1518

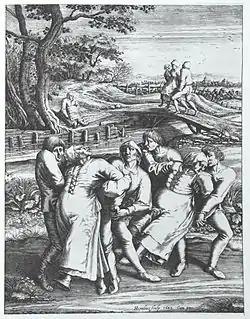
July 14: Dancing mania breaks out in Strasbourg in Europe

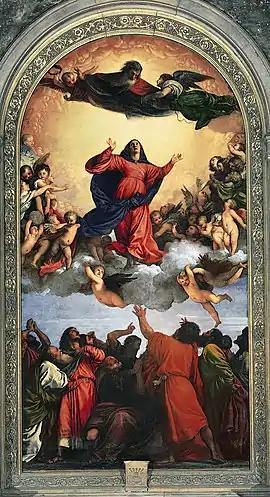
May 19: Titian's masterpiece "Assumption of the Virgin" is unveiled in Rome

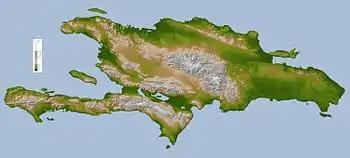
Tropical ants devastate crops on Hispaniola.

Year 1518 (MDXVIII) was a common year starting on Friday of the Julian calendar. Within much of Christian Europe, New Year's Day was celebrated on January 1, the rule in the Roman Empire since 45 BC, and in 1518, the year ran from January 1, 1518 to December 31, 1518. In England (until 1752) and Scandinavia, the year ran from the Feast of the Annunciation (March 25, 1518) to March 24, 1519; and in France (funtil 1565) from Easter Sunday (April 4, 1518) to April 23, 1519. For instance, the will of Leonardo da Vinci, drafted in Amboise on 23 April 1519, shows the legend "Given on the 23rd of April 1518, before Easter".* See Wikisource "".